Sons of the Revolution

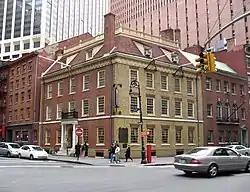
Fraunces Tavern at the southeast corner on Pearl Street at Broad Street at lower Manhattan in New York

Since 1904, the New York Society has owned and operated the Fraunces Tavern as a museum and restaurant. They restored the building, which had a prominent place in pre-Revolution and Revolution history. The society claims the tavern is Manhattan's oldest surviving building.